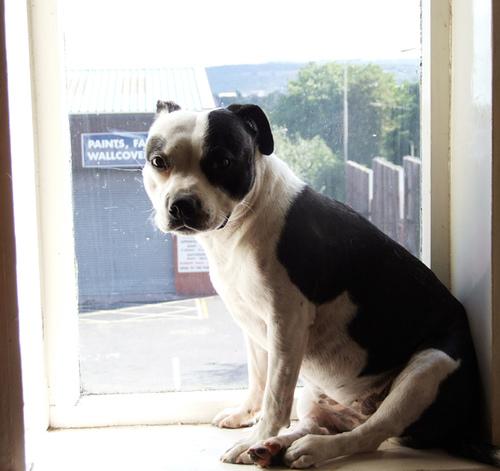
Breed: staffordshire bull terrier